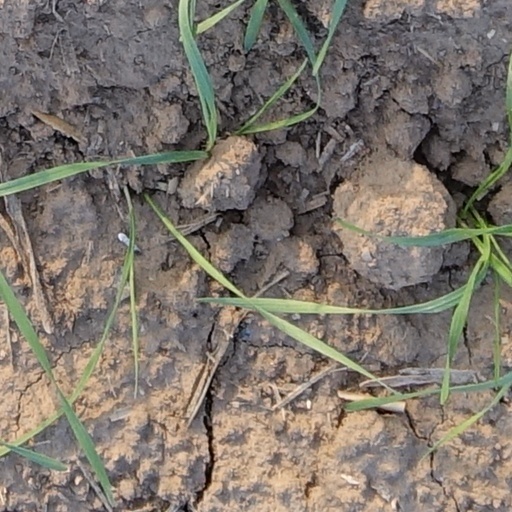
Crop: wheat